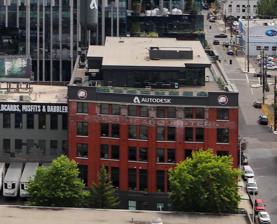
Building: Blake McFall Company Building
Country: United States of America
Year built: 1915
Historic building in Portland, Oregon, U.S. United States historic place Blake McFall Company Building U.S. National Register of Historic Places Portland Historic Landmark Building in 2020 Location 215 SE Ankeny Street Portland, Oregon Coordinates 45°31′21″N 122°39′48″W / 45.522461°N 122.663229°W / 45.522461; -122.663229 Area 100 by 200 feet (30 by 61 m) Built 1915 Architect MacNaughton & Raymond Architectural style Commercial NRHP reference No. 90000371 Added to NRHP March 9, 1990 The Blake McFall Company Building , also known as the Emmett Building , in southeast Portland in the U.S. state of Oregon , is a five-story commercial warehouse listed on the National Register of Historic Places . Designed by McNaughton & Raymond of Portland and built in 1915, it was added to the register in 1990. The 100-by-200-foot (30 by 61 m) structure is representative of a group of timber-framed loft warehouses built in the early 20th century on the east side of the Willamette River . History South and east faces of the building in 2011 Completion of the Steel Bridge over the Willamette River in 1888 had established a rail link between downtown Portland and East Portland . During subsequent decades, an industrial area developed along the river's east bank to store and re-ship merchandise arriving by rail and river steamer . Companies like John Deere , International Harvester , and Blake, Moffitt & Towne built multi-story warehouses in this area. The Blake McFall Company Building, near the east ramp of the Burnside Bridge , was at the northern edge of the warehouse district . Blake McFall was a wholly owned subsidiary of Blake, Moffitt & Towne, which at that time was the leading wholesale paper distributor on the Pacific coast. It bought and re-shipped products ranging from newsprint to writing papers, wrapping, and bags. Served mainly by rail, the warehouse received large shipments that were subdivided in Portland and sent to the company's seven divisions in Oregon, Washington , and Idaho . A warehouse in Seattle gradually replaced some of the Portland-based functions, and by the 1940s shipping by truck had rendered the Portland warehouse obsolete. Blake, Moffitt, & Towne abandoned the building in 1957. Jeff and Lauri Gordon bought the building from the FDIC in 1992. They went on to create the first legal work spaces on Portland's east side and named the building Towne Storage. Since 2019, software company Autodesk occupies the building. See also National Register of Historic Places listings in Southeast Portland, Oregon References